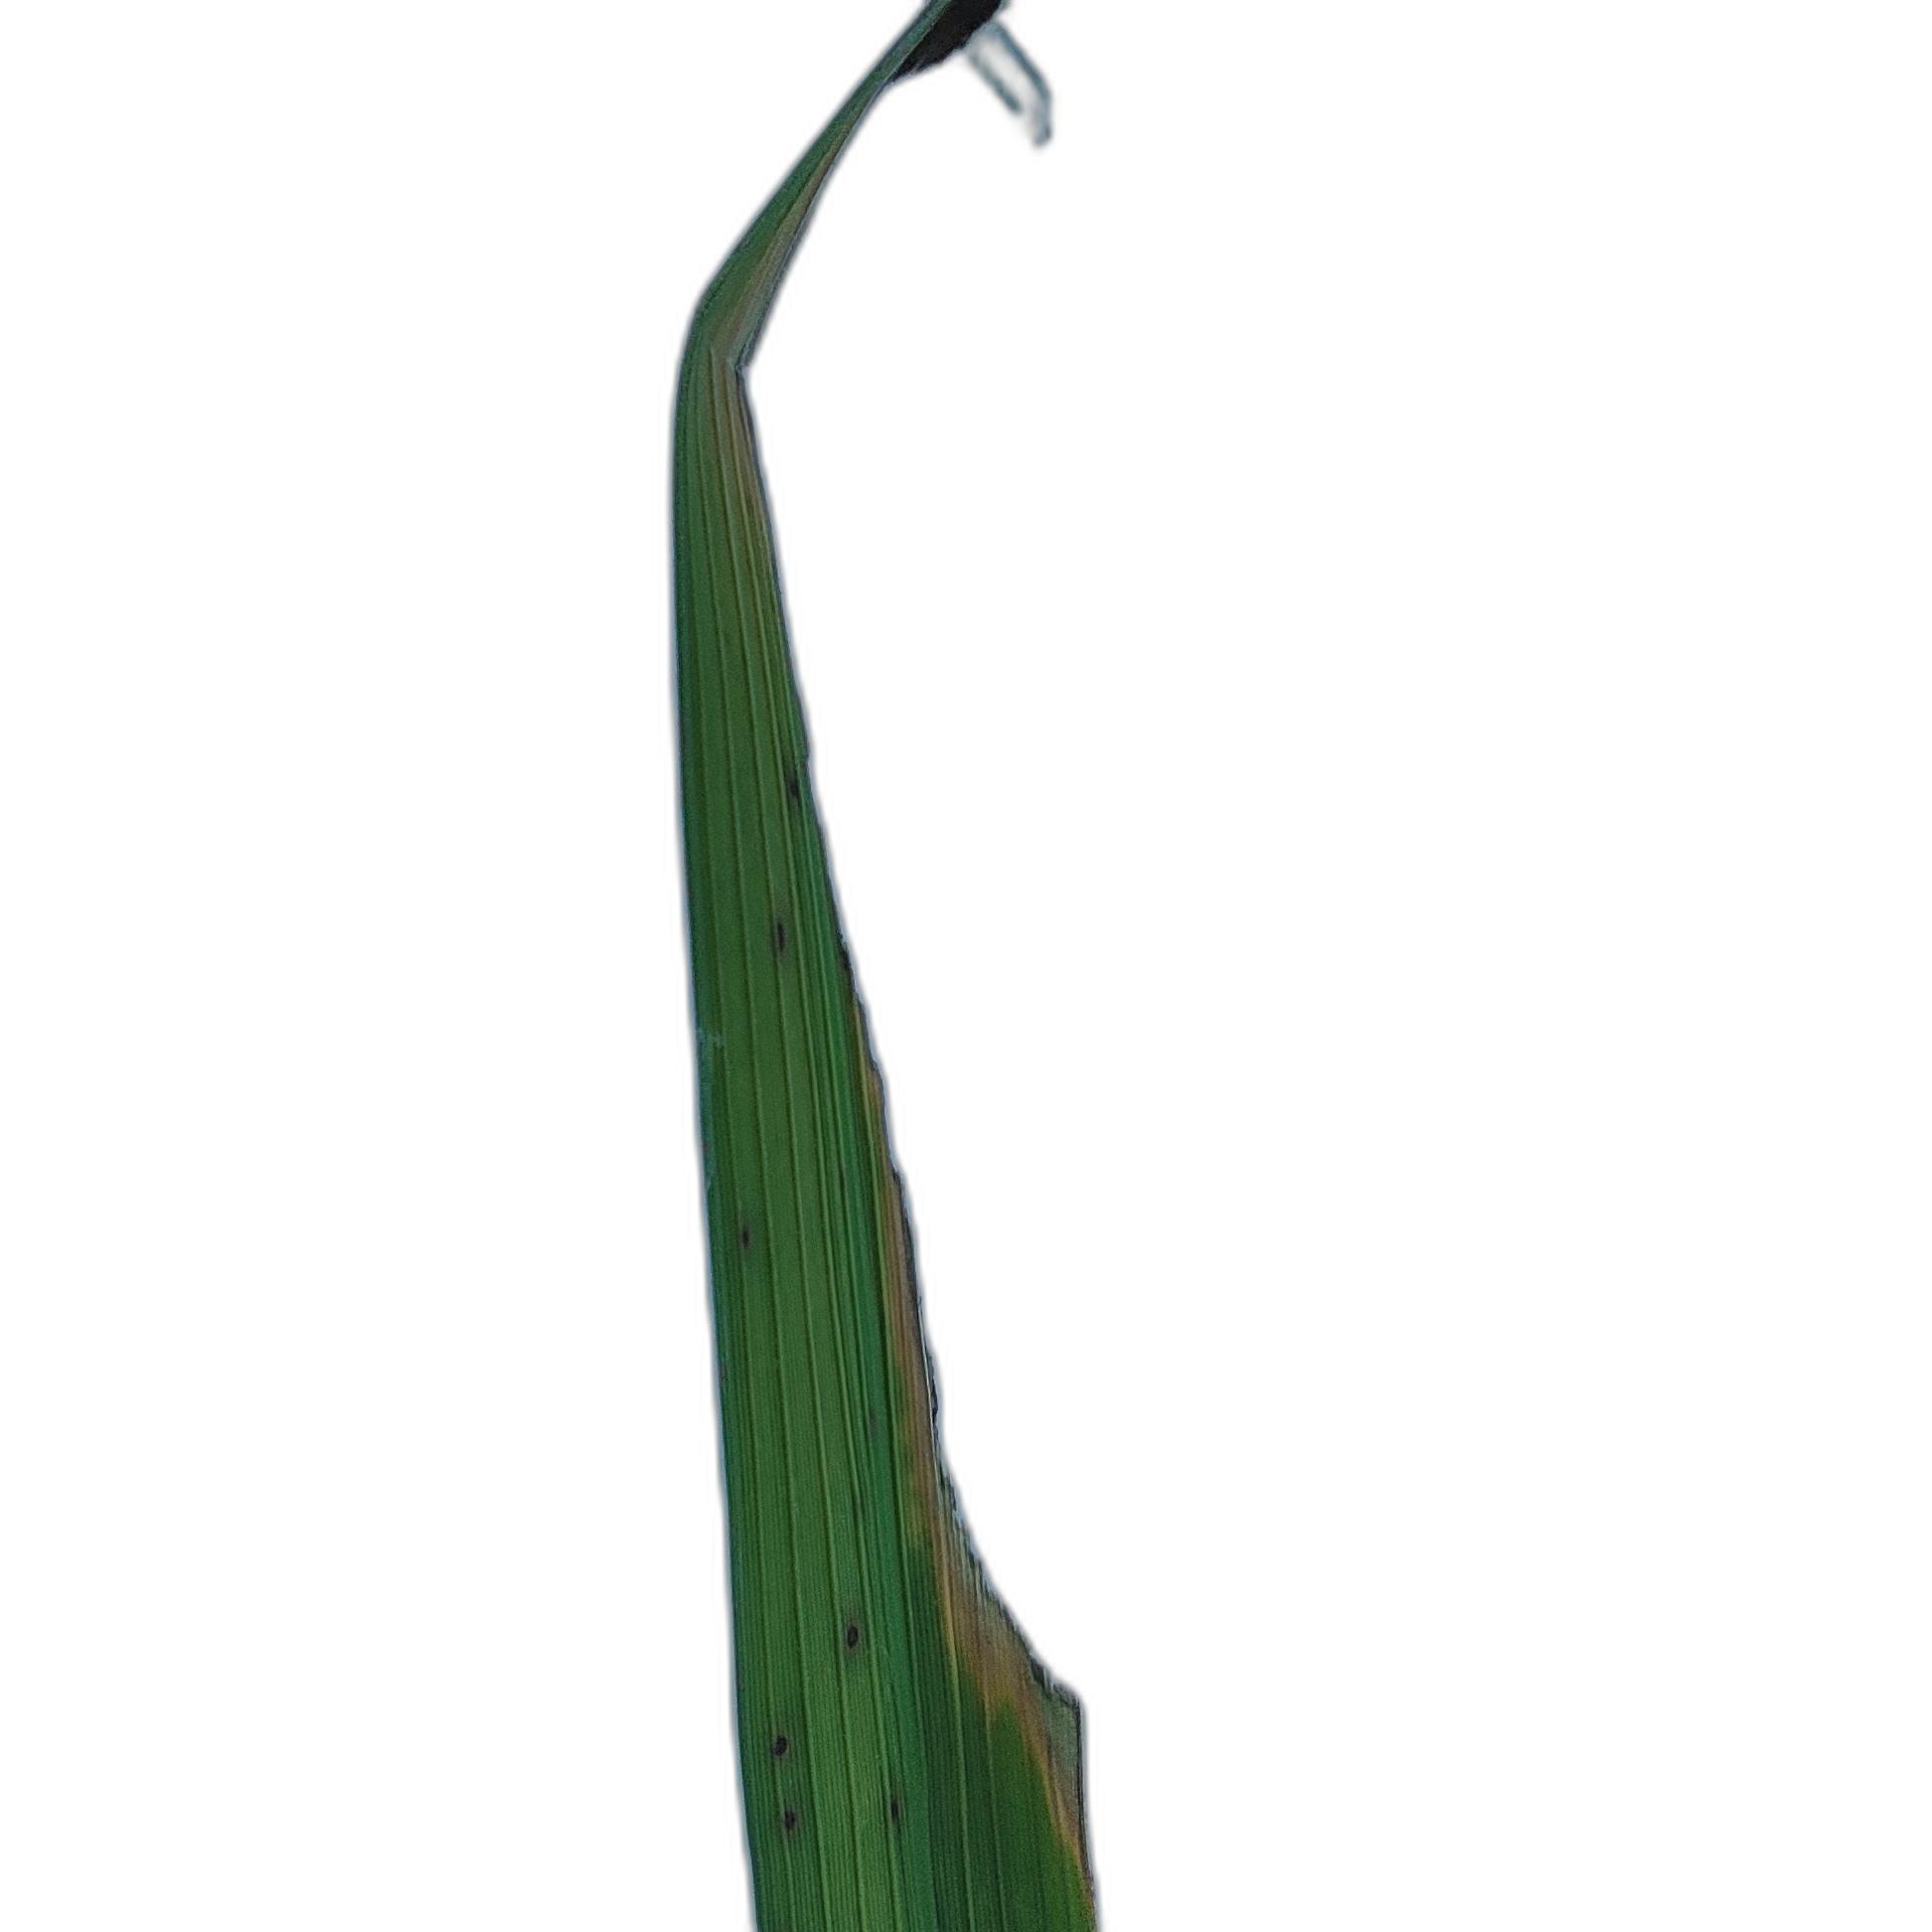
Label: Insect